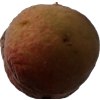
Label: peach